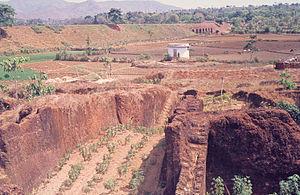
La latérite est une roche rouge ou brune, qui se forme par altération des roches sous les climats tropicaux. Le sens large désigne l'ensemble des matériaux, meubles ou indurés, riches en hydroxydes de fer ou en hydroxyde d'aluminium, constituant des sols, des horizons superficiels, des horizons profonds de profil d'altération. On trouve des latérites surtout en domaine intertropical. Elles recouvrent 33 % des continents.